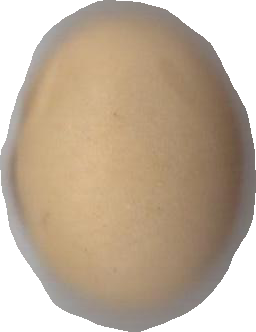
Variety: Dega